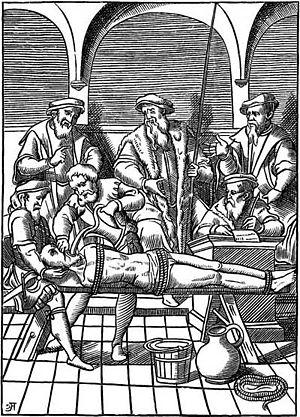
Les techniques de torture par l'eau sont des techniques de torture qui sont en général centrées sur l'idée de faire suffoquer la victime. Il s'agit de la « cure par l'eau », de la « baignoire » et du « simulacre de noyade ».